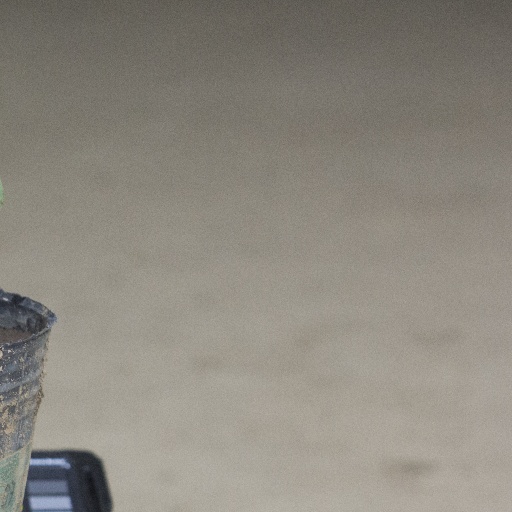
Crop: soybean